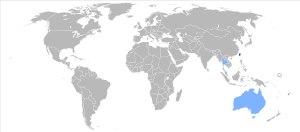
La république de Nauru est un État indépendant depuis 1968. Nauru est membre de plusieurs organisations internationales, et entretient des relations diplomatiques avec divers pays. Ses partenaires diplomatiques et économiques les plus importants sont actuellement l'Australie et la République de Chine.